Donato Guimbaolibot

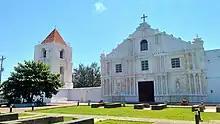
Guimbaolibot's lifelong parish, the Immaculate Conception Church of Guiuan.

Following his ordination, Guimbaolibot served as coadjutor priest in several parishes, including Tanauan in Leyte from November 1898 to May 1899, and later in Balangiga.